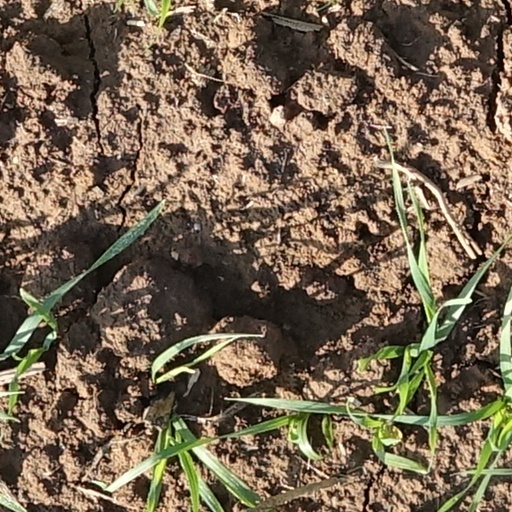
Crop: wheat